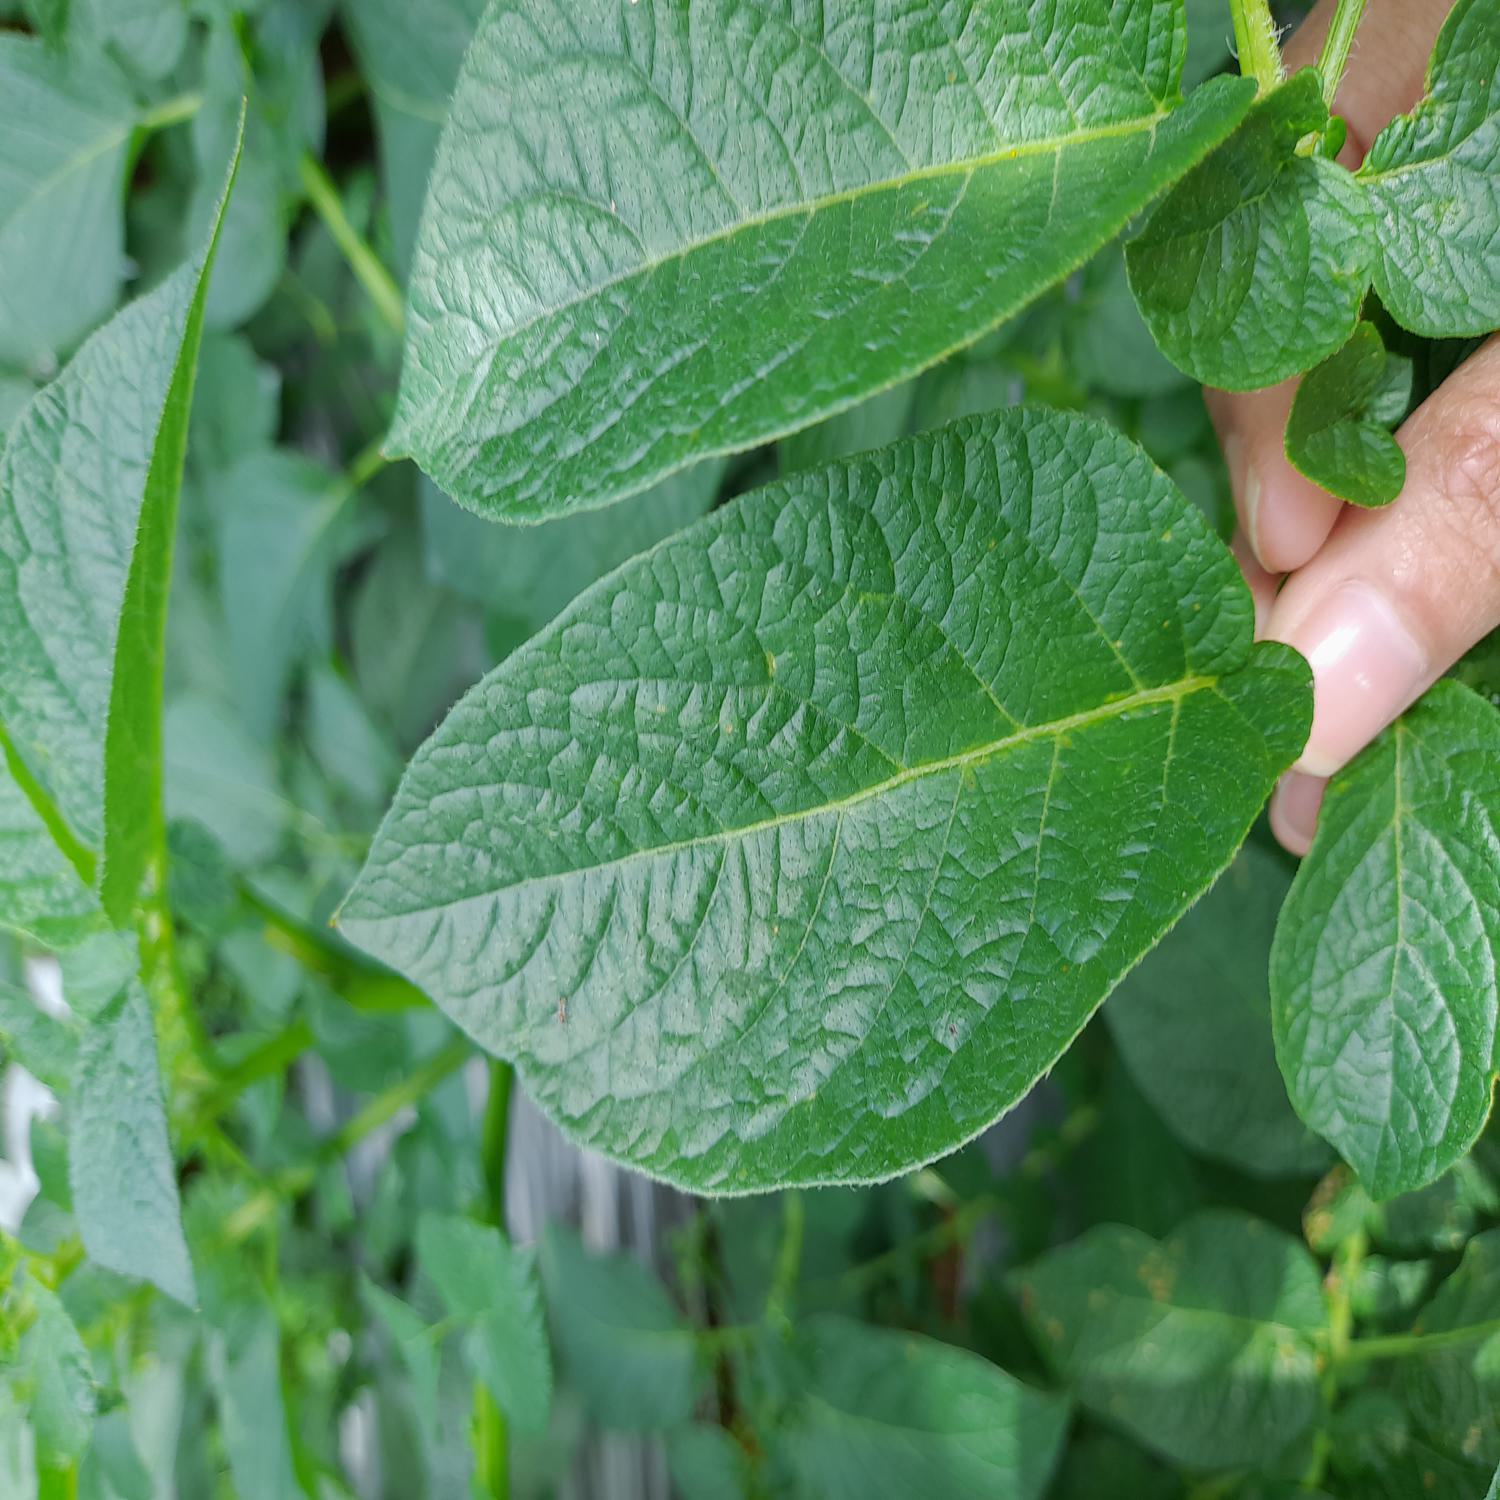
Etiqueta: Sana